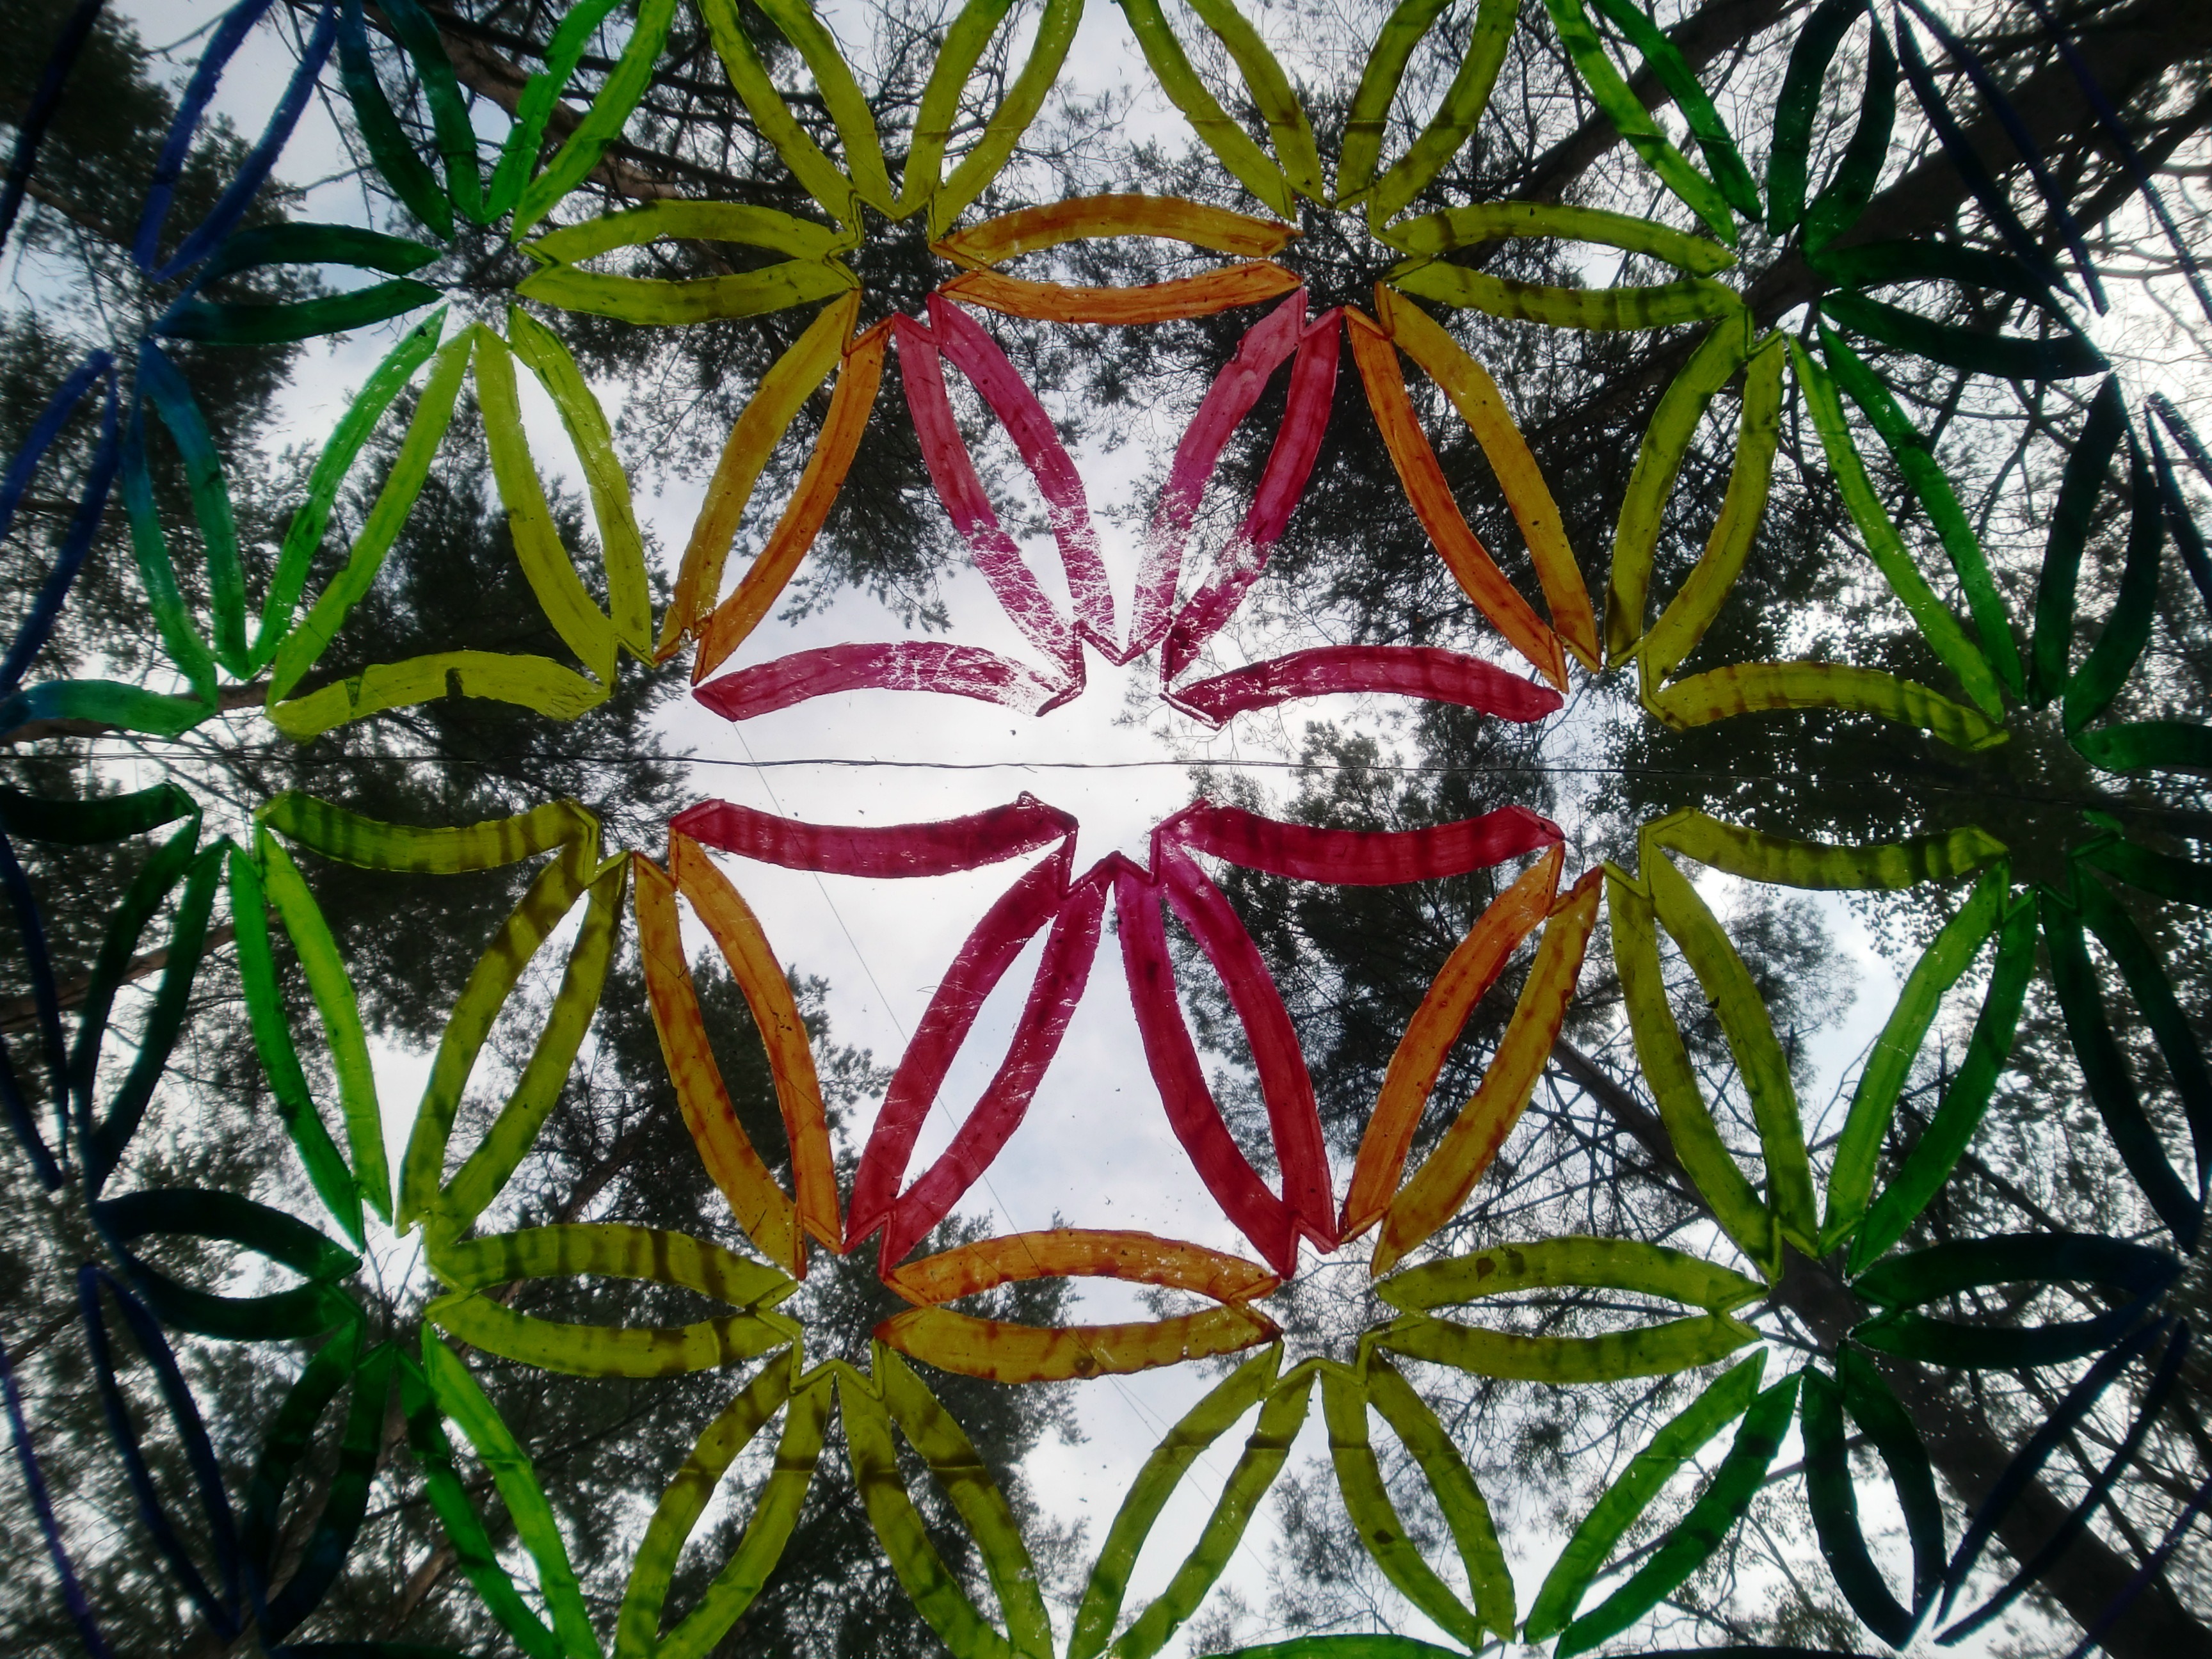
tree, nature, plant, sky, leaf, flower, jungle, botany, flora, art, psychedelic, tropics, arecales, flower of life